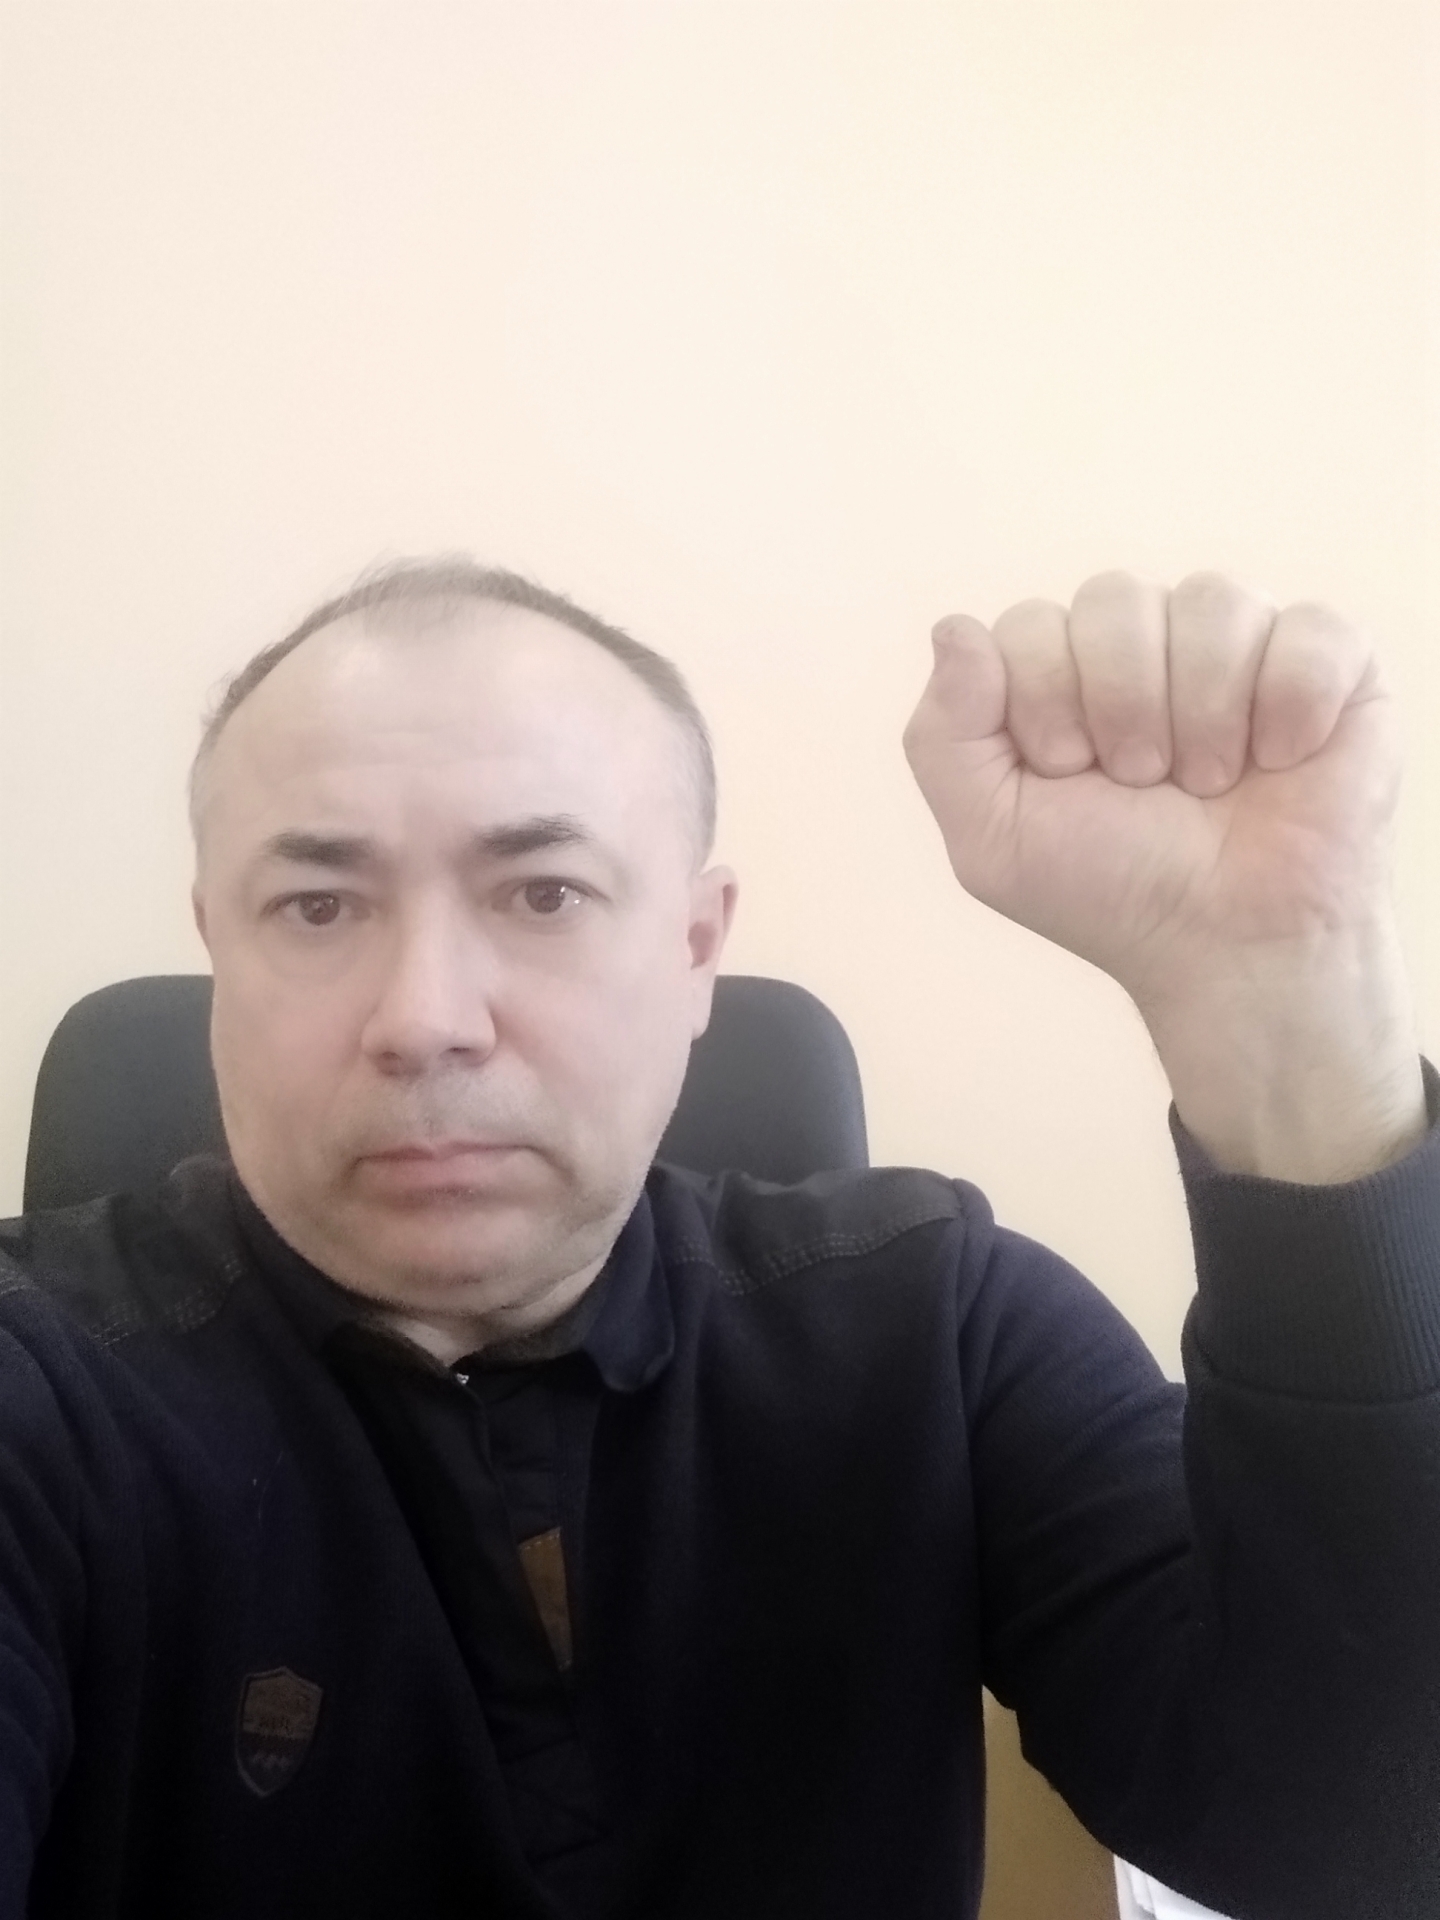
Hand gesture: fist